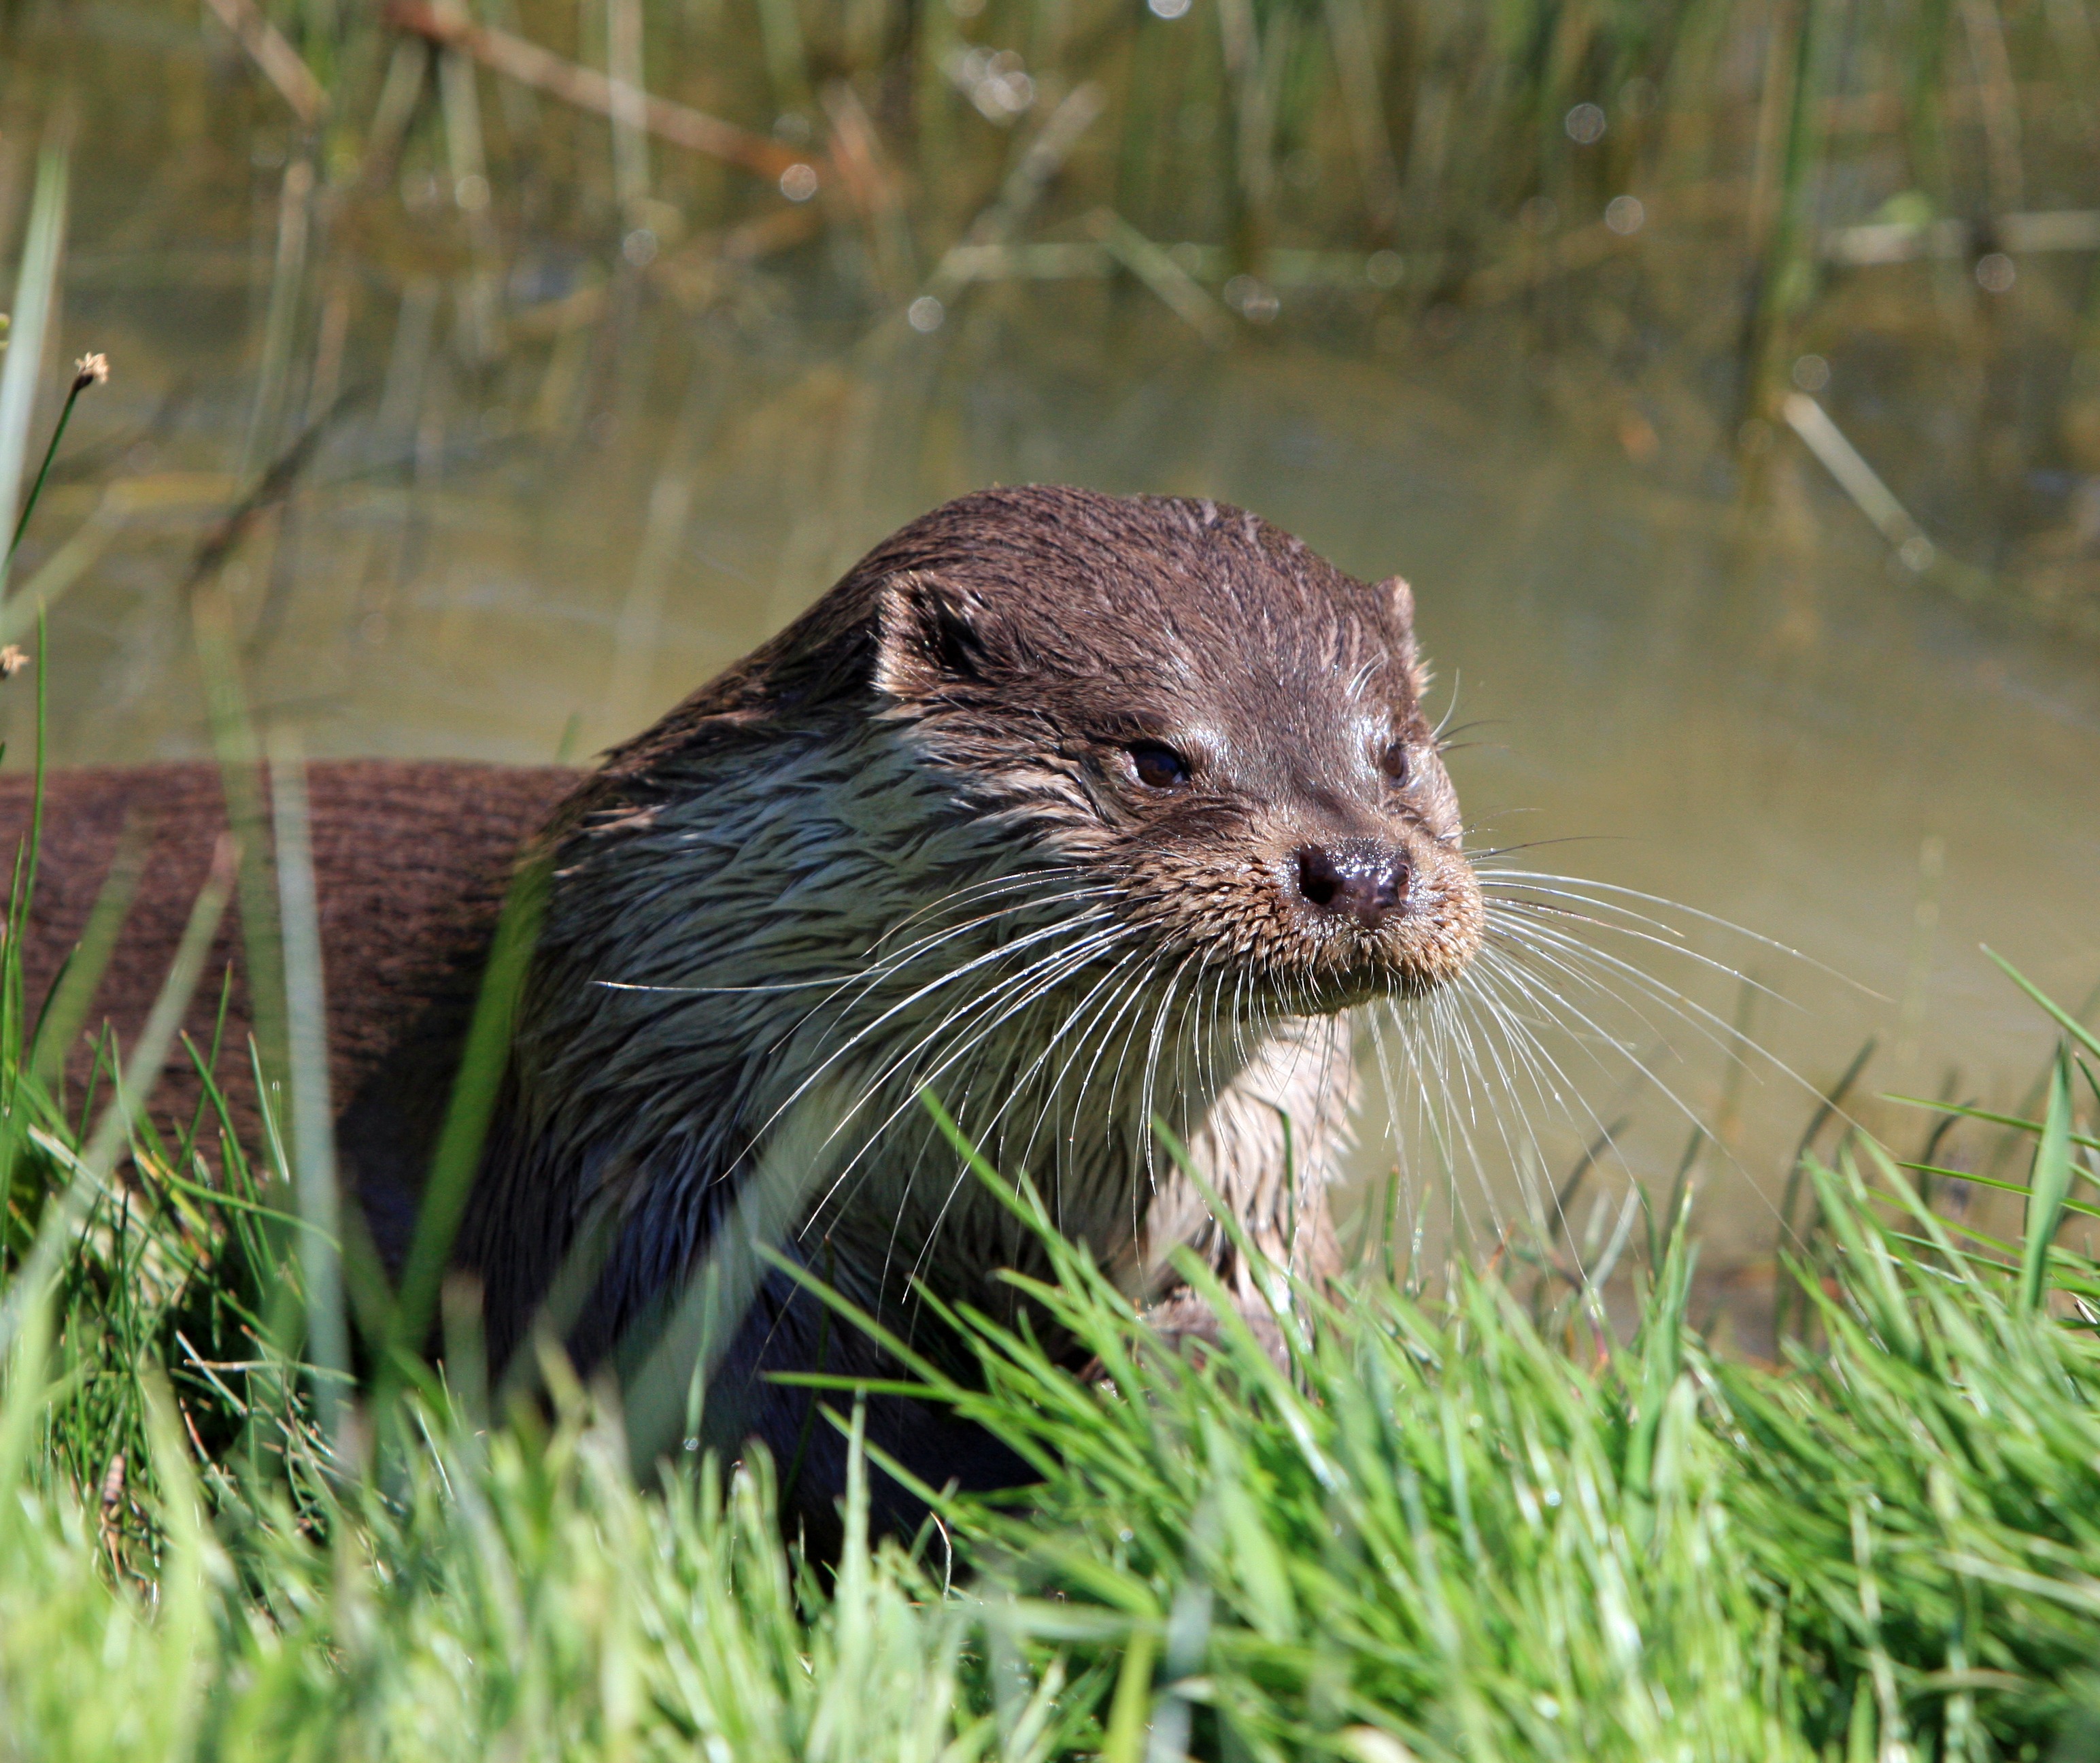
nature, lake, animal, river, wildlife, mammal, fauna, whiskers, vertebrate, otter, mink, muskrat, animal photography, mustelidae, polecat